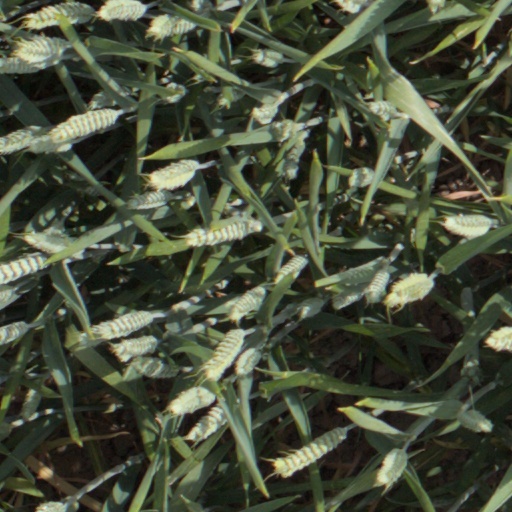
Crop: wheat